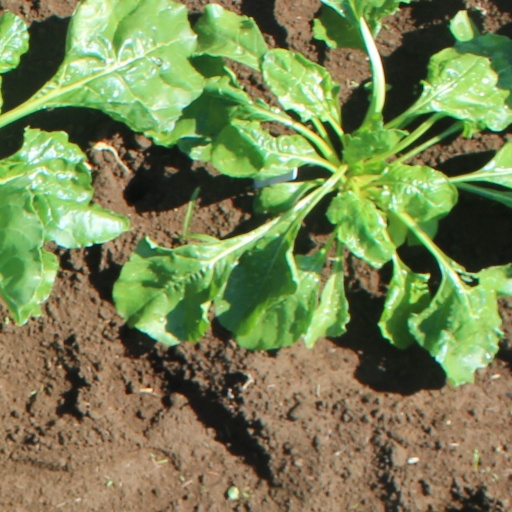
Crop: sugar beet